Chris Bangle

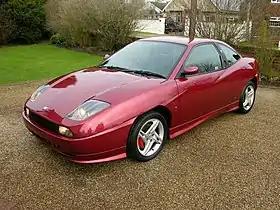
Fiat Coupé

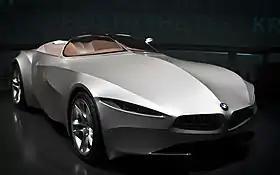
BMW GINA

He became the first American chief of design of BMW on October 1, 1992, where he designed the Z9 Gran Turismo concept car.